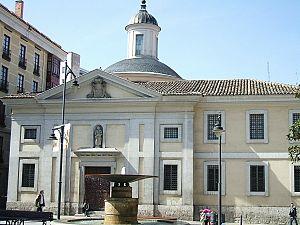
Le monastère royal de Saint Joachim et Sainte Anne est un monastère catholique cistercien située sur la place Santa Ana de Valladolid, en Espagne. C'est un monastère de religieuses de la Congregación de monasterios de monjas cistercienses de San Bernardo construit à la fin du XVIIIᵉ siècle par Francesco Sabatini selon un style néoclassique. Le monastère possède un musée d'art sacré qui inclut des pièces de valeur de la sculpture baroque espagnole parmi lesquelles une représentation d'un Christ Mort de Gregorio Fernández, et l'église possède trois toiles de jeunesse de Francisco de Goya — les seuls tableaux du peintre conservés en Castille-et-León.
Cet article liste les abbayes cisterciennes actives ou ayant existé sur le territoire espagnol actuel. Il s'agit des abbayes de religieux appartenant à l'ordre cistercien.